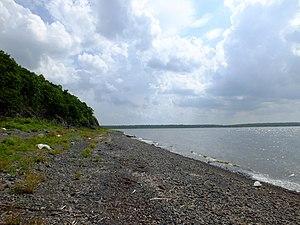
Cet article recense les zones humides de Russie concernées par la convention de Ramsar.